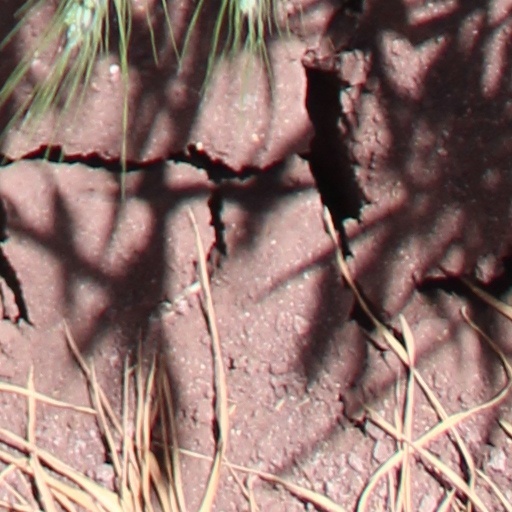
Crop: wheat